Encuentro Beach

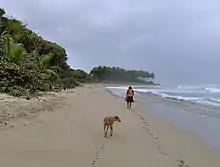
Encuentro Beach

Encuentro Beach is an isolated stretch of beach in the Puerto Plata province of the Dominican Republic. Located between the more heavily populated cities of Sosúa and Cabarete this popular surfing beach is accessible to the public via dirt roads.